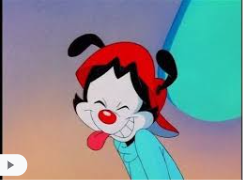
Portrait style: Cartoon Portrait